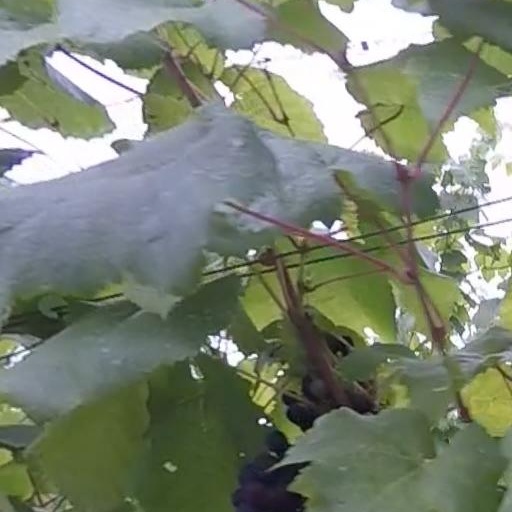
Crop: grape